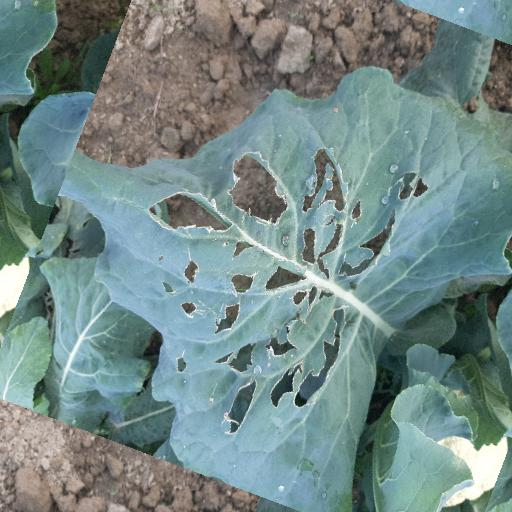
Label: Black Rot